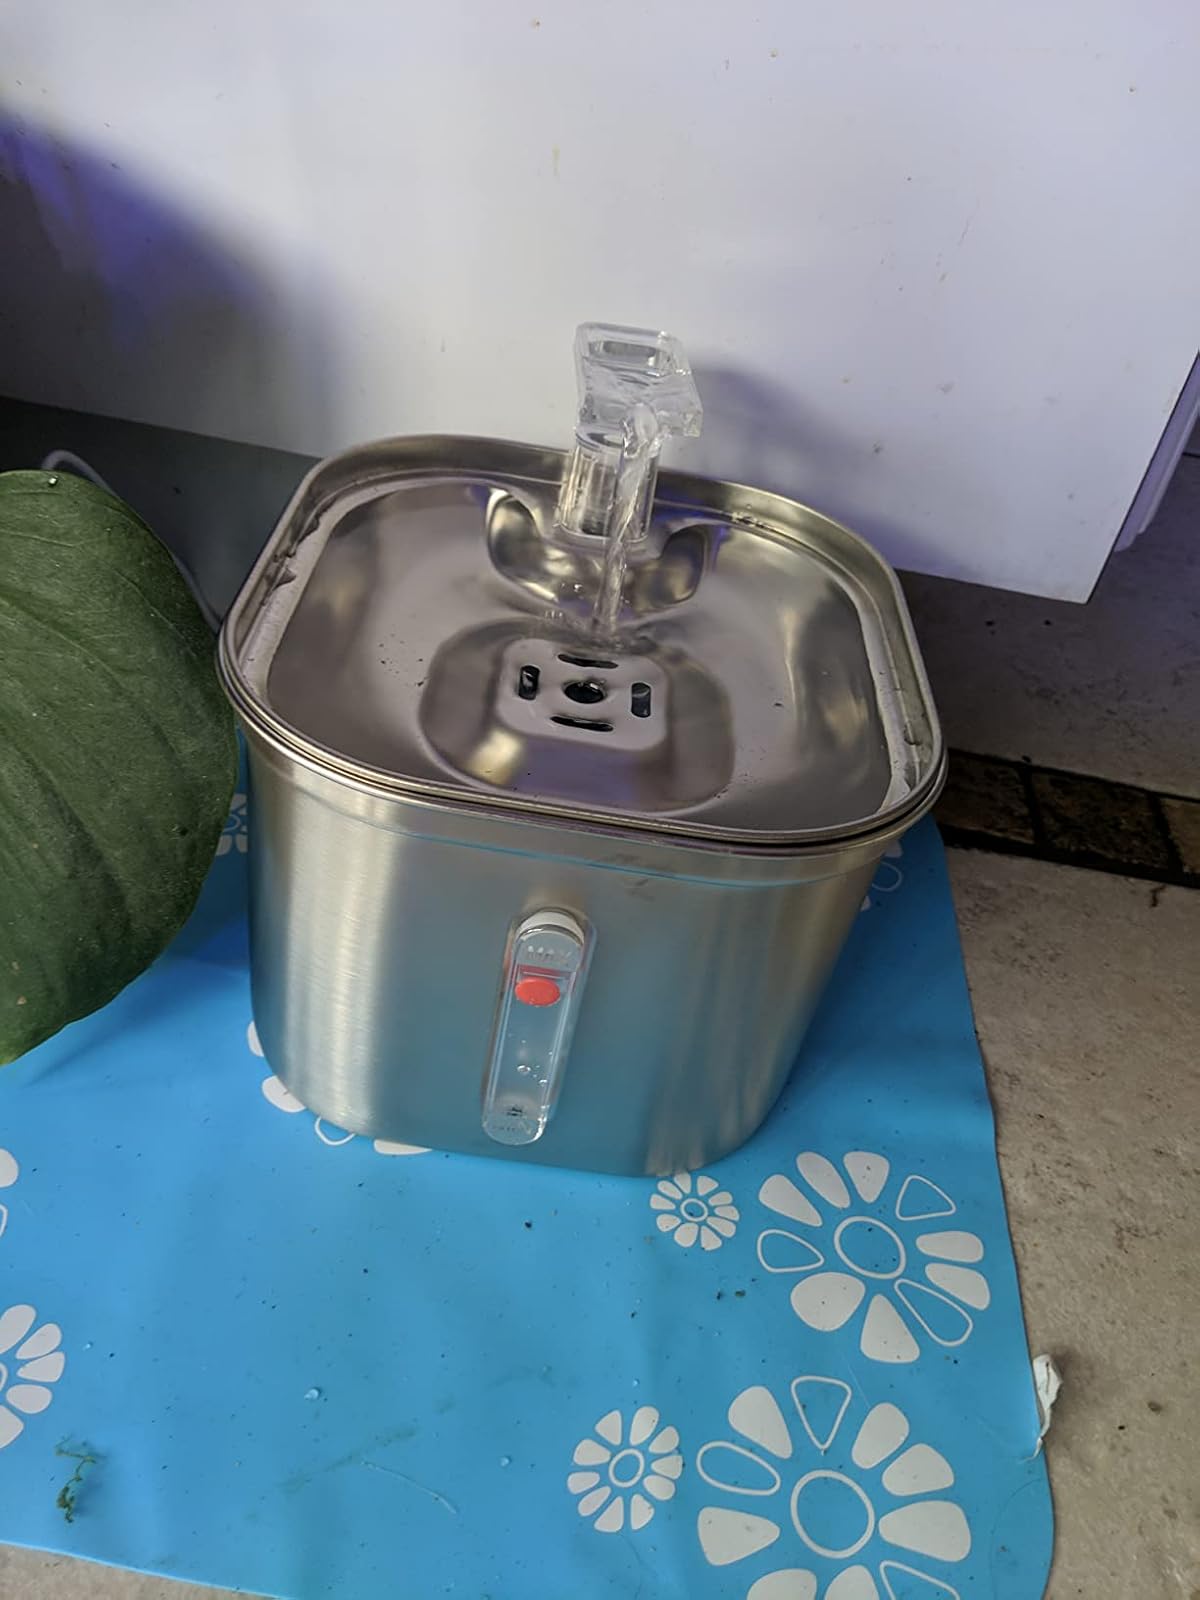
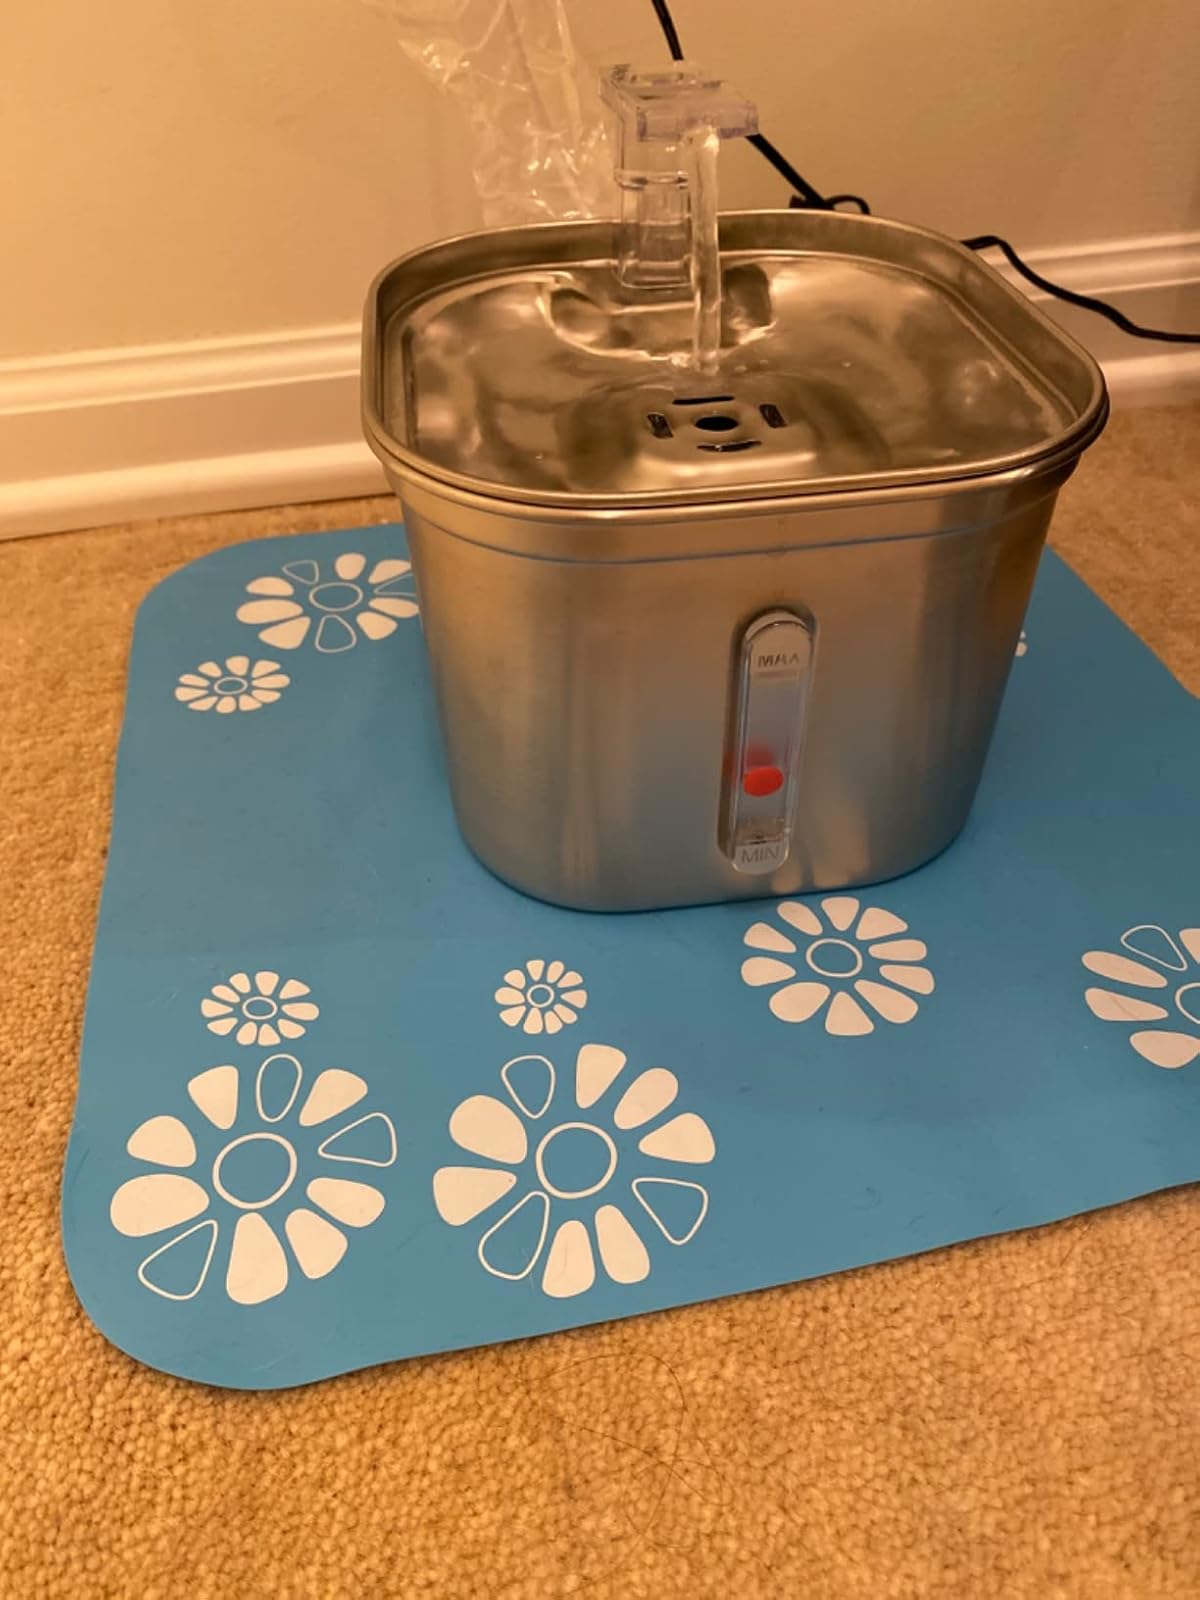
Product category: items_bowl
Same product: yes